Chico Banks

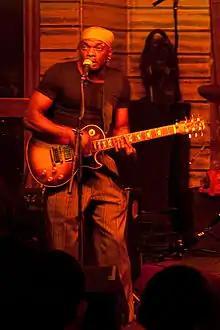
Image of Chico Banks

Chico Banks (March 7, 1962 – December 3, 2008) was an American Chicago blues guitarist and singer. He released one album, in 1997 on Evidence Music, produced by Larry Hoffman. Banks was both a band leader and sideman, having played with Chicago's blues musicians from his late teens until his death at the age of 46. He is best known for his tracks "Your Fine" and "Candy Lickin' Man". He was the son of the guitarist Jessie Banks, who played backing for the Mighty Clouds of Joy.